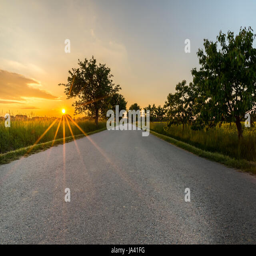
horizontal photo of country road with sunset in background .